Yara International School

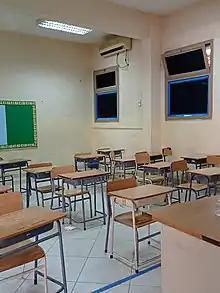
A classroom after dispersal in Boys Section

In October 2013 Yara participated in an Inter-School debate competition for both secondary and senior secondary levels held at Al Yasmin International School, Dr Mohammed Ahmed Badshah, assistant professor at King Saud University attended as the event's chief guest. In November 2013, Yara school defeated Al Alia International Indian School at the third Inter-School Football tournament organized by LuLu Group. In October 2014, "Madhyamam" reported that Yara secured second position among 16 international Indian schools of Riyadh, after International Indian School Riyadh in the Sixth Keli-Sona Youth Festival. In May 2015, Al Alia International Indian School conducted an investiture ceremony of the Girls' Wing, in which Yara school's principal Aasima Saleem was invited as the chief guest. In October 2015, Yara attended the 25th Cluster Meet on the topic 'Judiciary is biased towards the Influential', hosted by International Indian School Jeddah along with several other CBSE affiliated schools. In November 2015, Yara school squared-off with Al Alia International Indian School and defeated it in the Lulu Cup Keli Inter-School Football Tournament, hosted by LuLu Group at the Nasriya Al-Asima International Stadium in Riyadh but was later defeated in the next month by International Indian Public School Riyadh. In April 2016, Yara school's Ashwin Prasad won second prize in the junior category drawing competition conducted by Al Madina Hypermarket during an event to mark the supermarket's first anniversary. In May 2016, Yara's students took part in the RIA Faber Castell Impressions 2016 organized by The Riyadh Indian Association (RIA) and bagged first prize. In December 2016, Ashwin Prasad, a student of Yara school gave an influential speech on Sir Syed in an event organized by Aligarh Muslim University Old Boys' Association Riyadh to commemorate the 196th birth anniversary of Sir Syed Ahmad Khan where India's former Information and Broadcasting minister and Indian National Congress leader Manish Tewari attended as the event's chief guest.